Chris Smith (New Jersey politician)

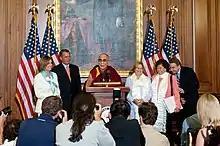
Former Speaker John Boehner, U.S. House Speaker Nancy Pelosi, Chair of the House Foreign Affairs Committee Ileana Ros-Lehtinen, Congressmembers Nita Lowey and Chris Smith meet the Tibetan leader 14th Dalai Lama in 2011

Smith ran for a sixteenth term and defeated Democratic candidate Howard Kleinhendler in the general election.